Se Amar Mon Kereche

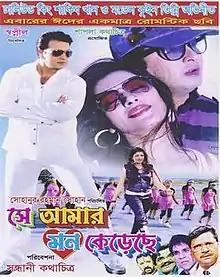

Se Amar Mon Kereche (English: He/She Stole My Heart) is a 2012 Bengali romantic action film directed by Sohanur Rahman Sohan. The film stars Shakib Khan and Tinni in the lead roles, with Ahmed Sharif, Misha Sawdagor and Alamgir in supporting roles. "Se Amar Mon Kereche" was released on 20 August 2012. This movie was inspired by the American film "French Kiss".